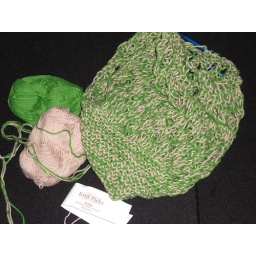
market bag in progress